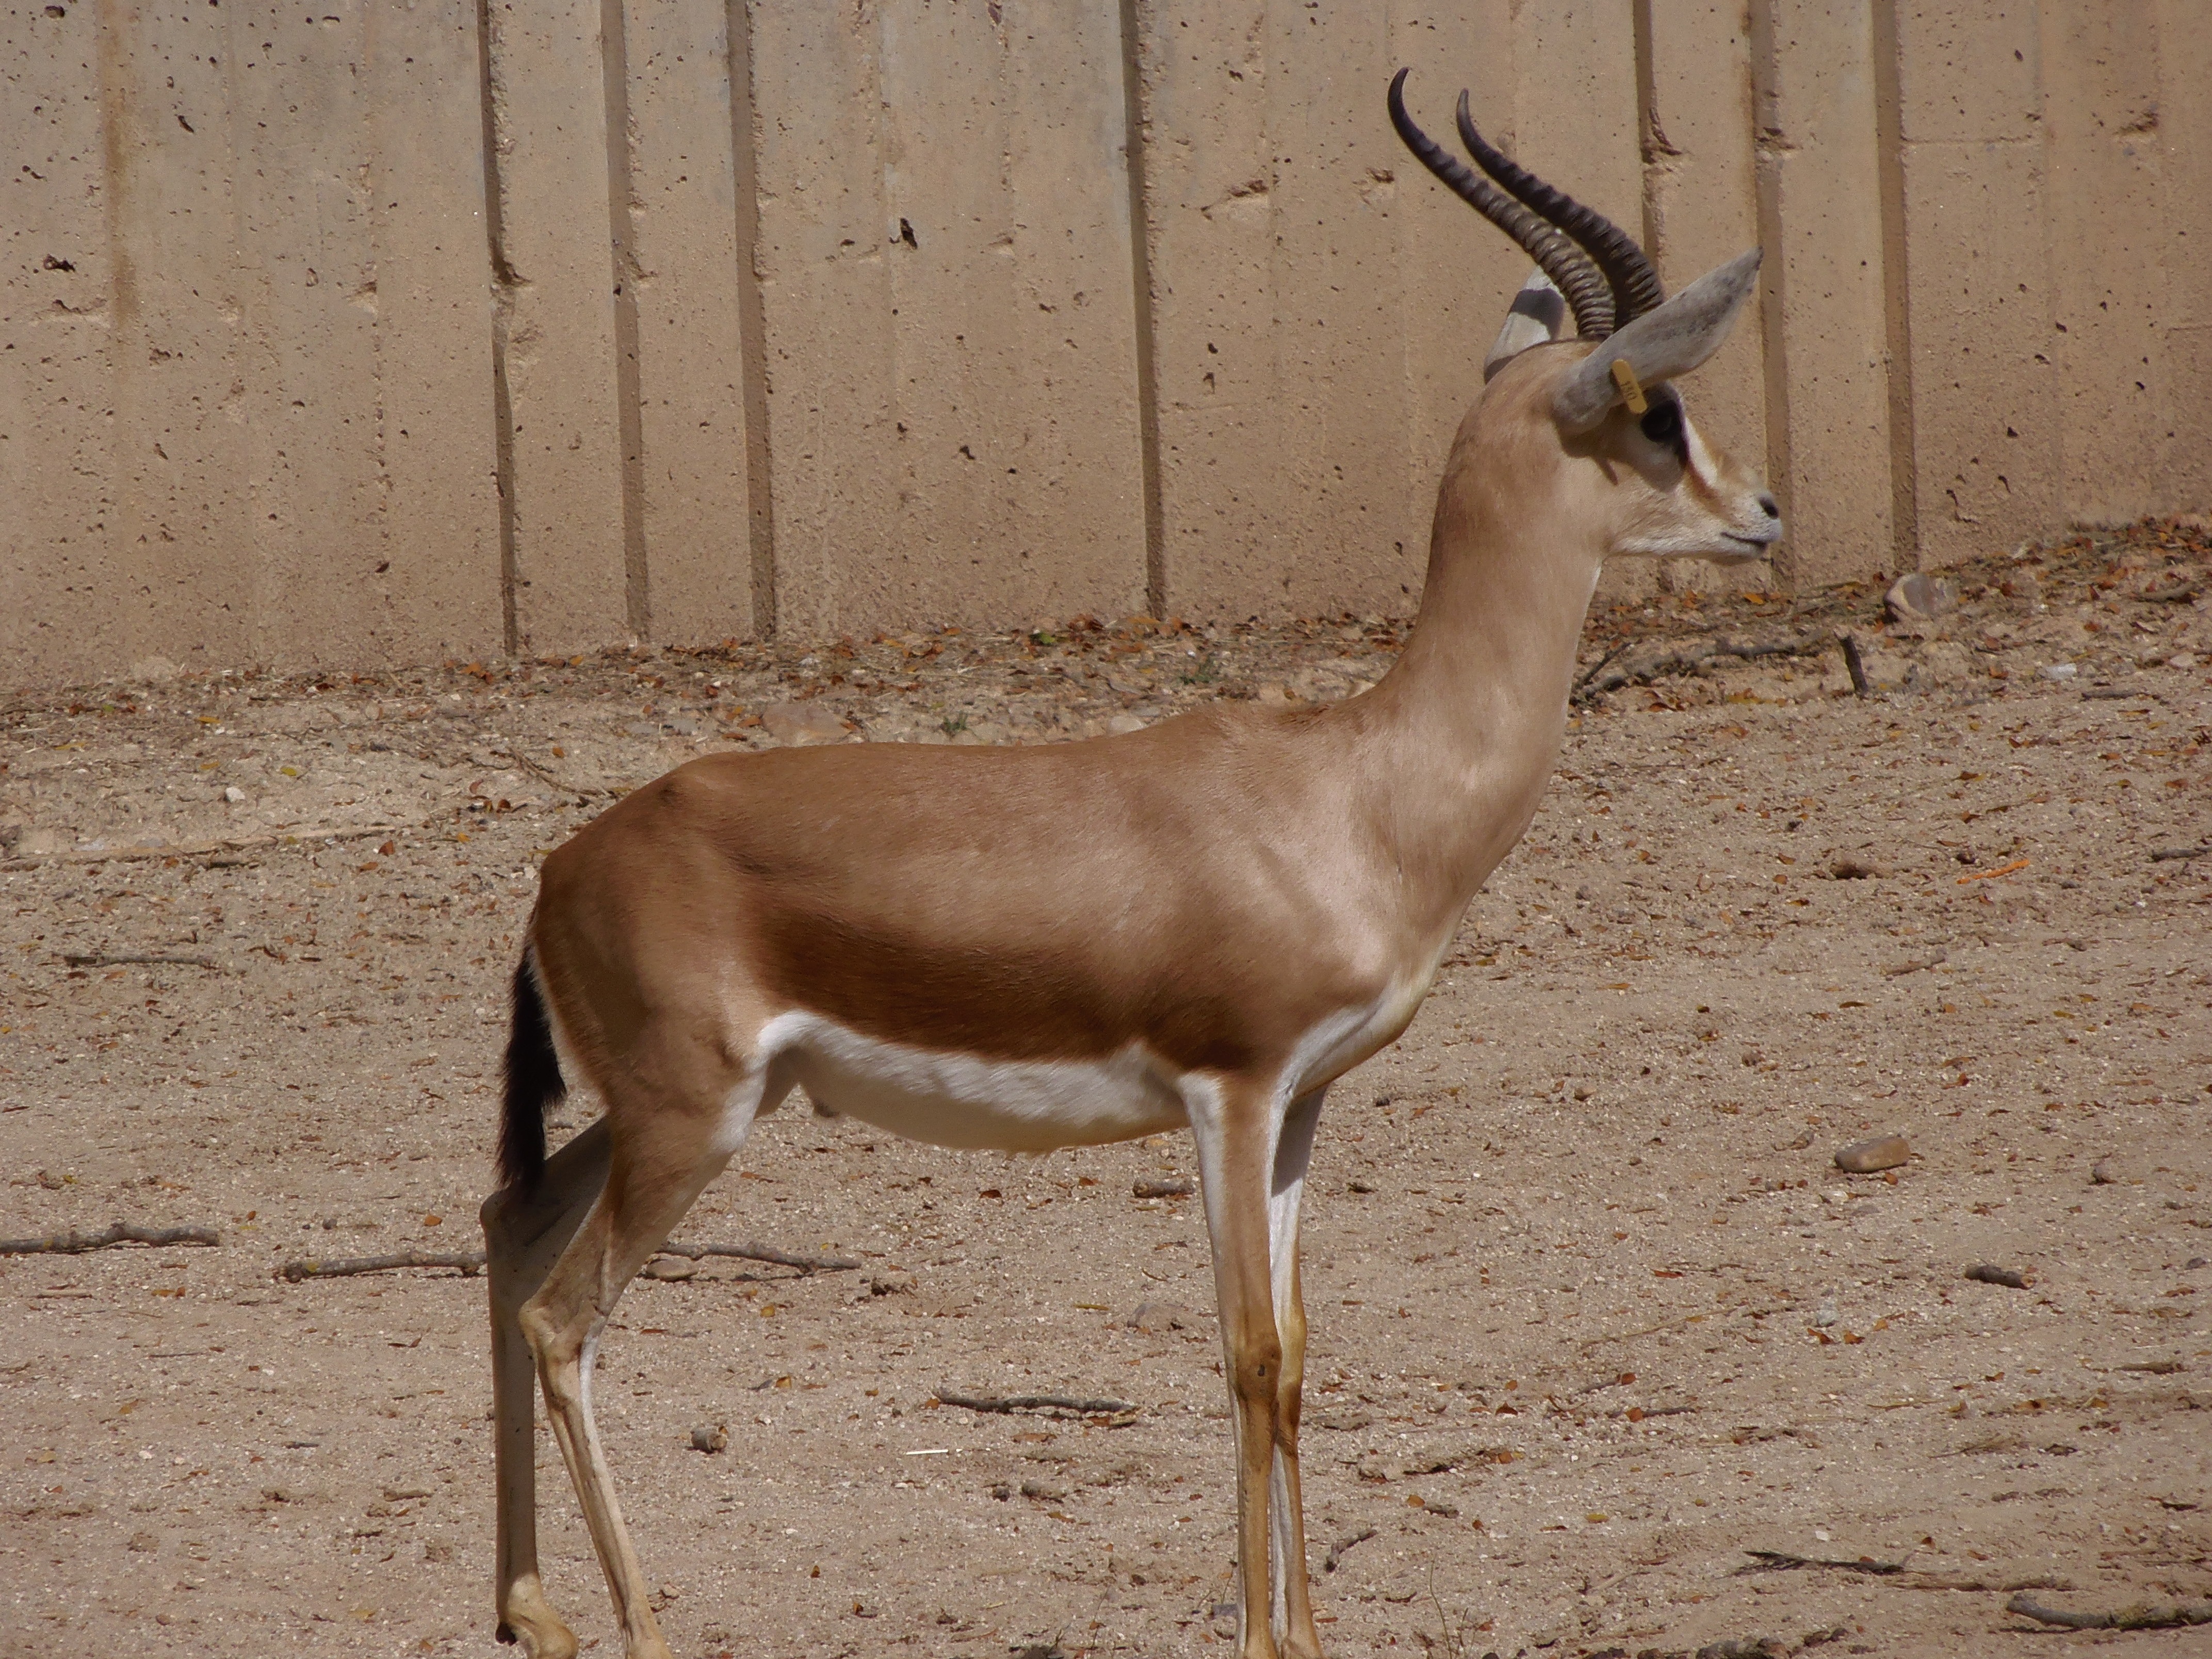
wildlife, deer, zoo, mammal, fauna, antelope, gazelle, animals, mammals, vertebrate, impala, white tailed deer, springbok, pronghorn